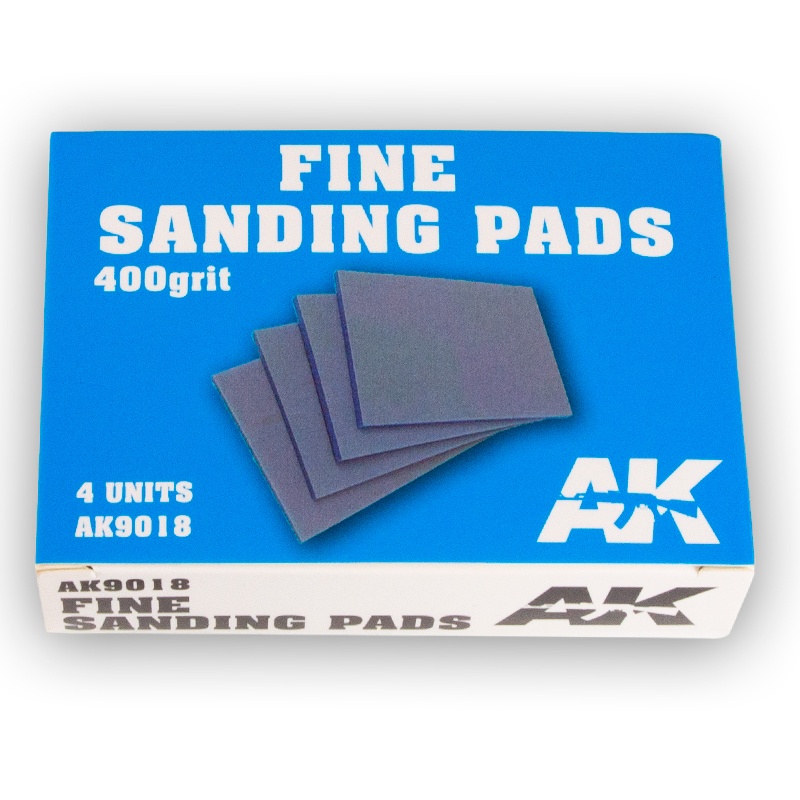
ESPONJA LIJADO FINO GRANO 400 4 UNITS.
Fine Sanding Pads 400 grit. 4 units
Brand: AK
Category: Hardware > Tool Accessories > Sanding Accessories > Sandpaper & Sanding Sponges > Sanding Sponges